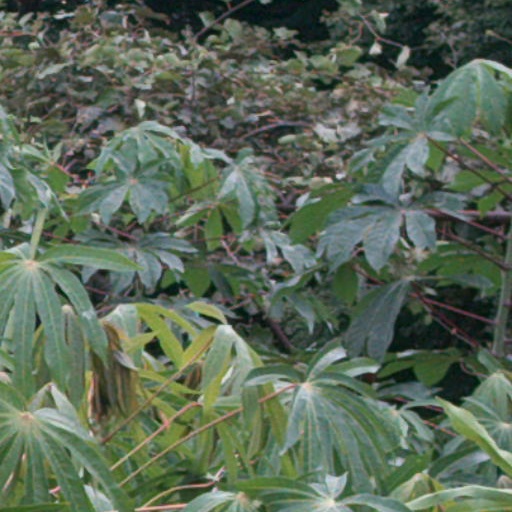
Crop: cassava